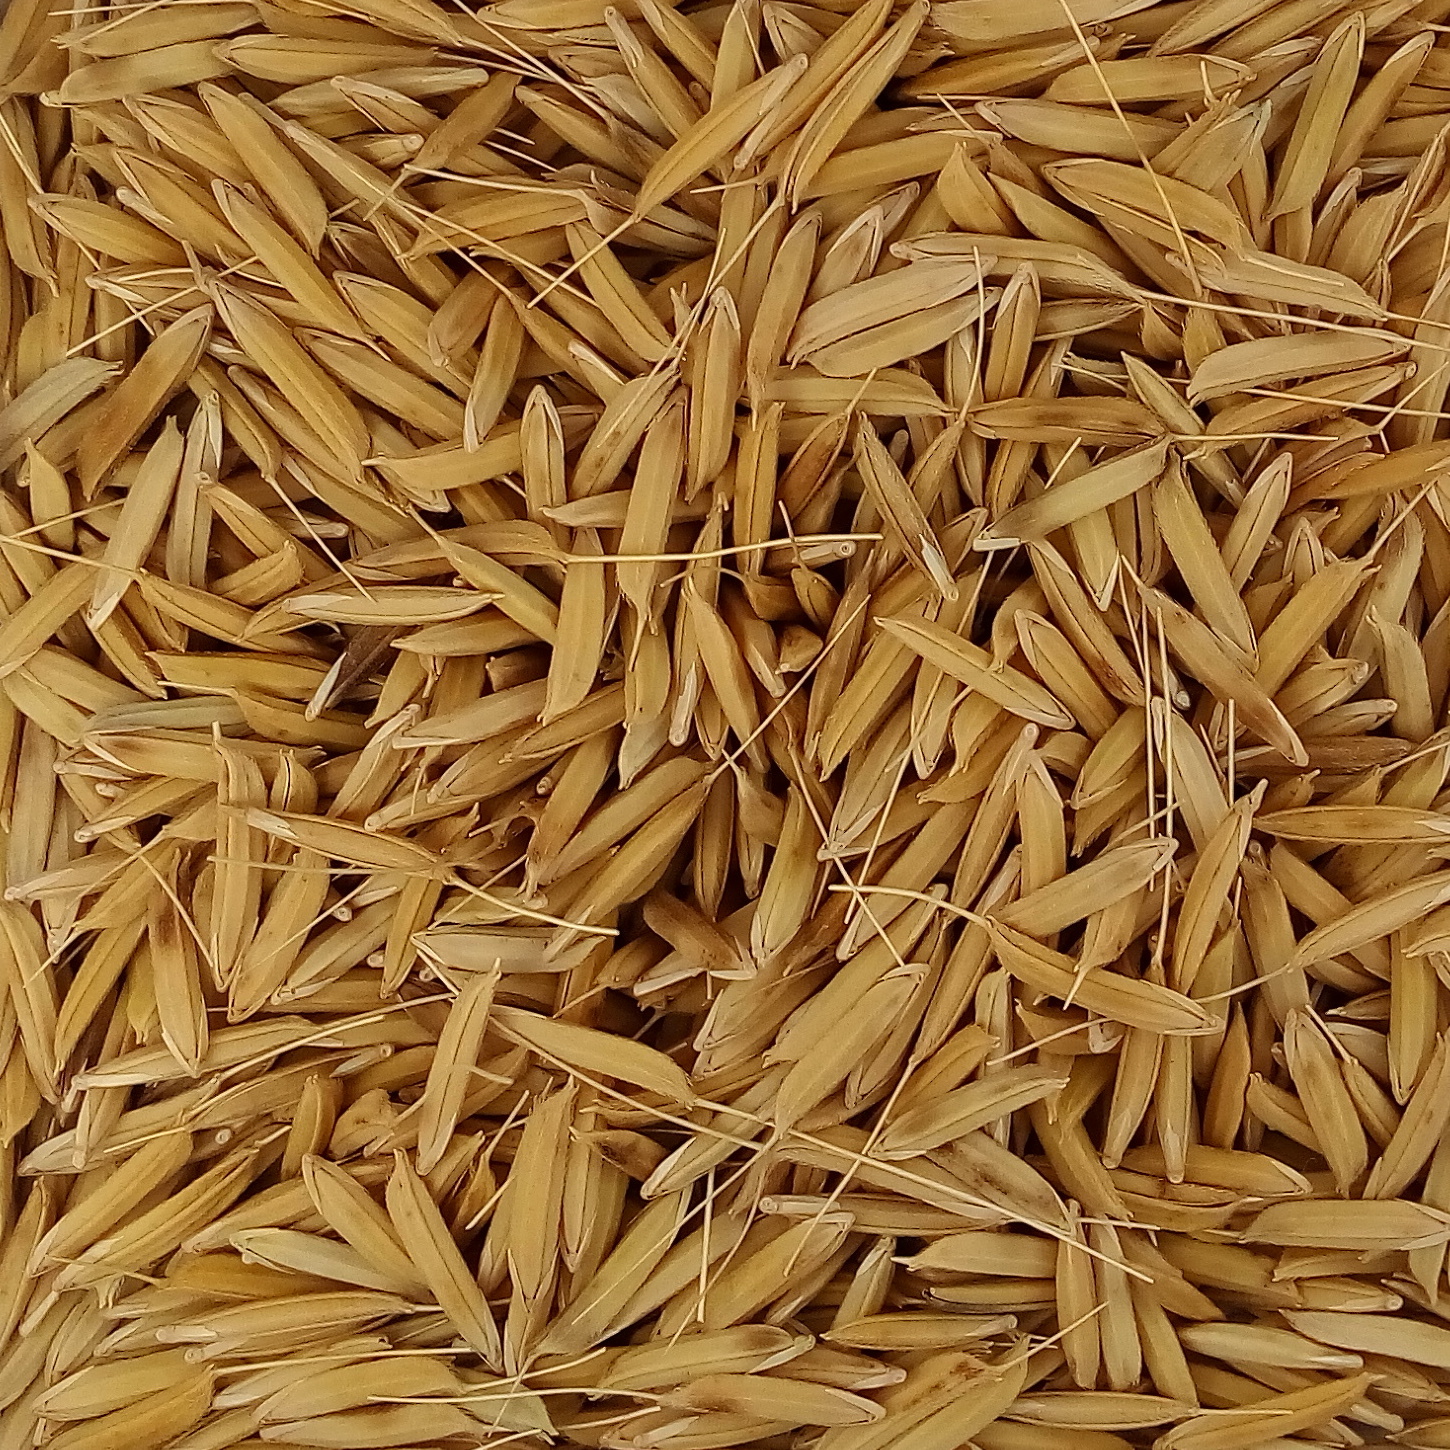
Rice seed variety: 1728